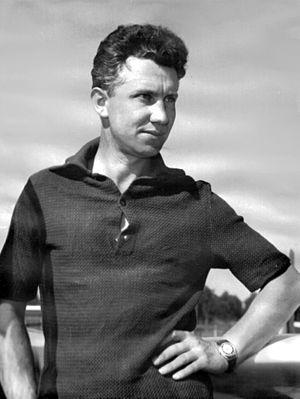
Edward Makula, né le 6 novembre 1940 à Kończyce et décédé le 15 janvier 1996 à Varsovie, est un pilote polonais de vol à voile, champion national, et champion du monde.